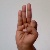
The image shows a hand gesture representing the letter 'F' in Indian Sign Language.